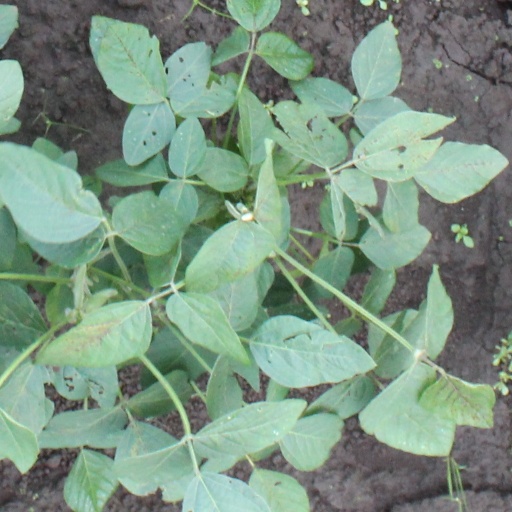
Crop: soybean